Raasay

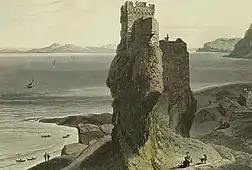
"Castle Broichin on the Isle of Raasay", an 1819 aquatint by William Daniell depicting Brochel Castle

Tradition has it that Clan MacSween originally held title to Raasay but there is no written record of this. It is known that the island was ruled by the MacLeods from 1518 when Gillecallum, younger son of the MacLeod Chief of Lewis was granted title. Martin Martin visited towards the end of the 17th century and noted: